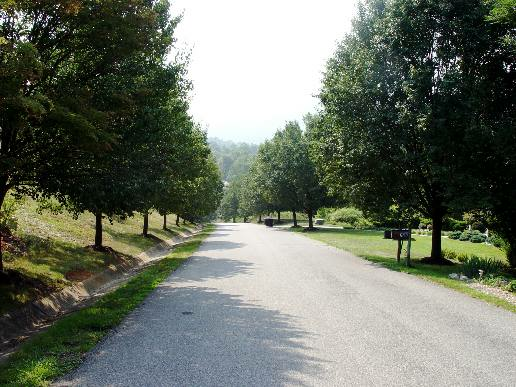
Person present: No